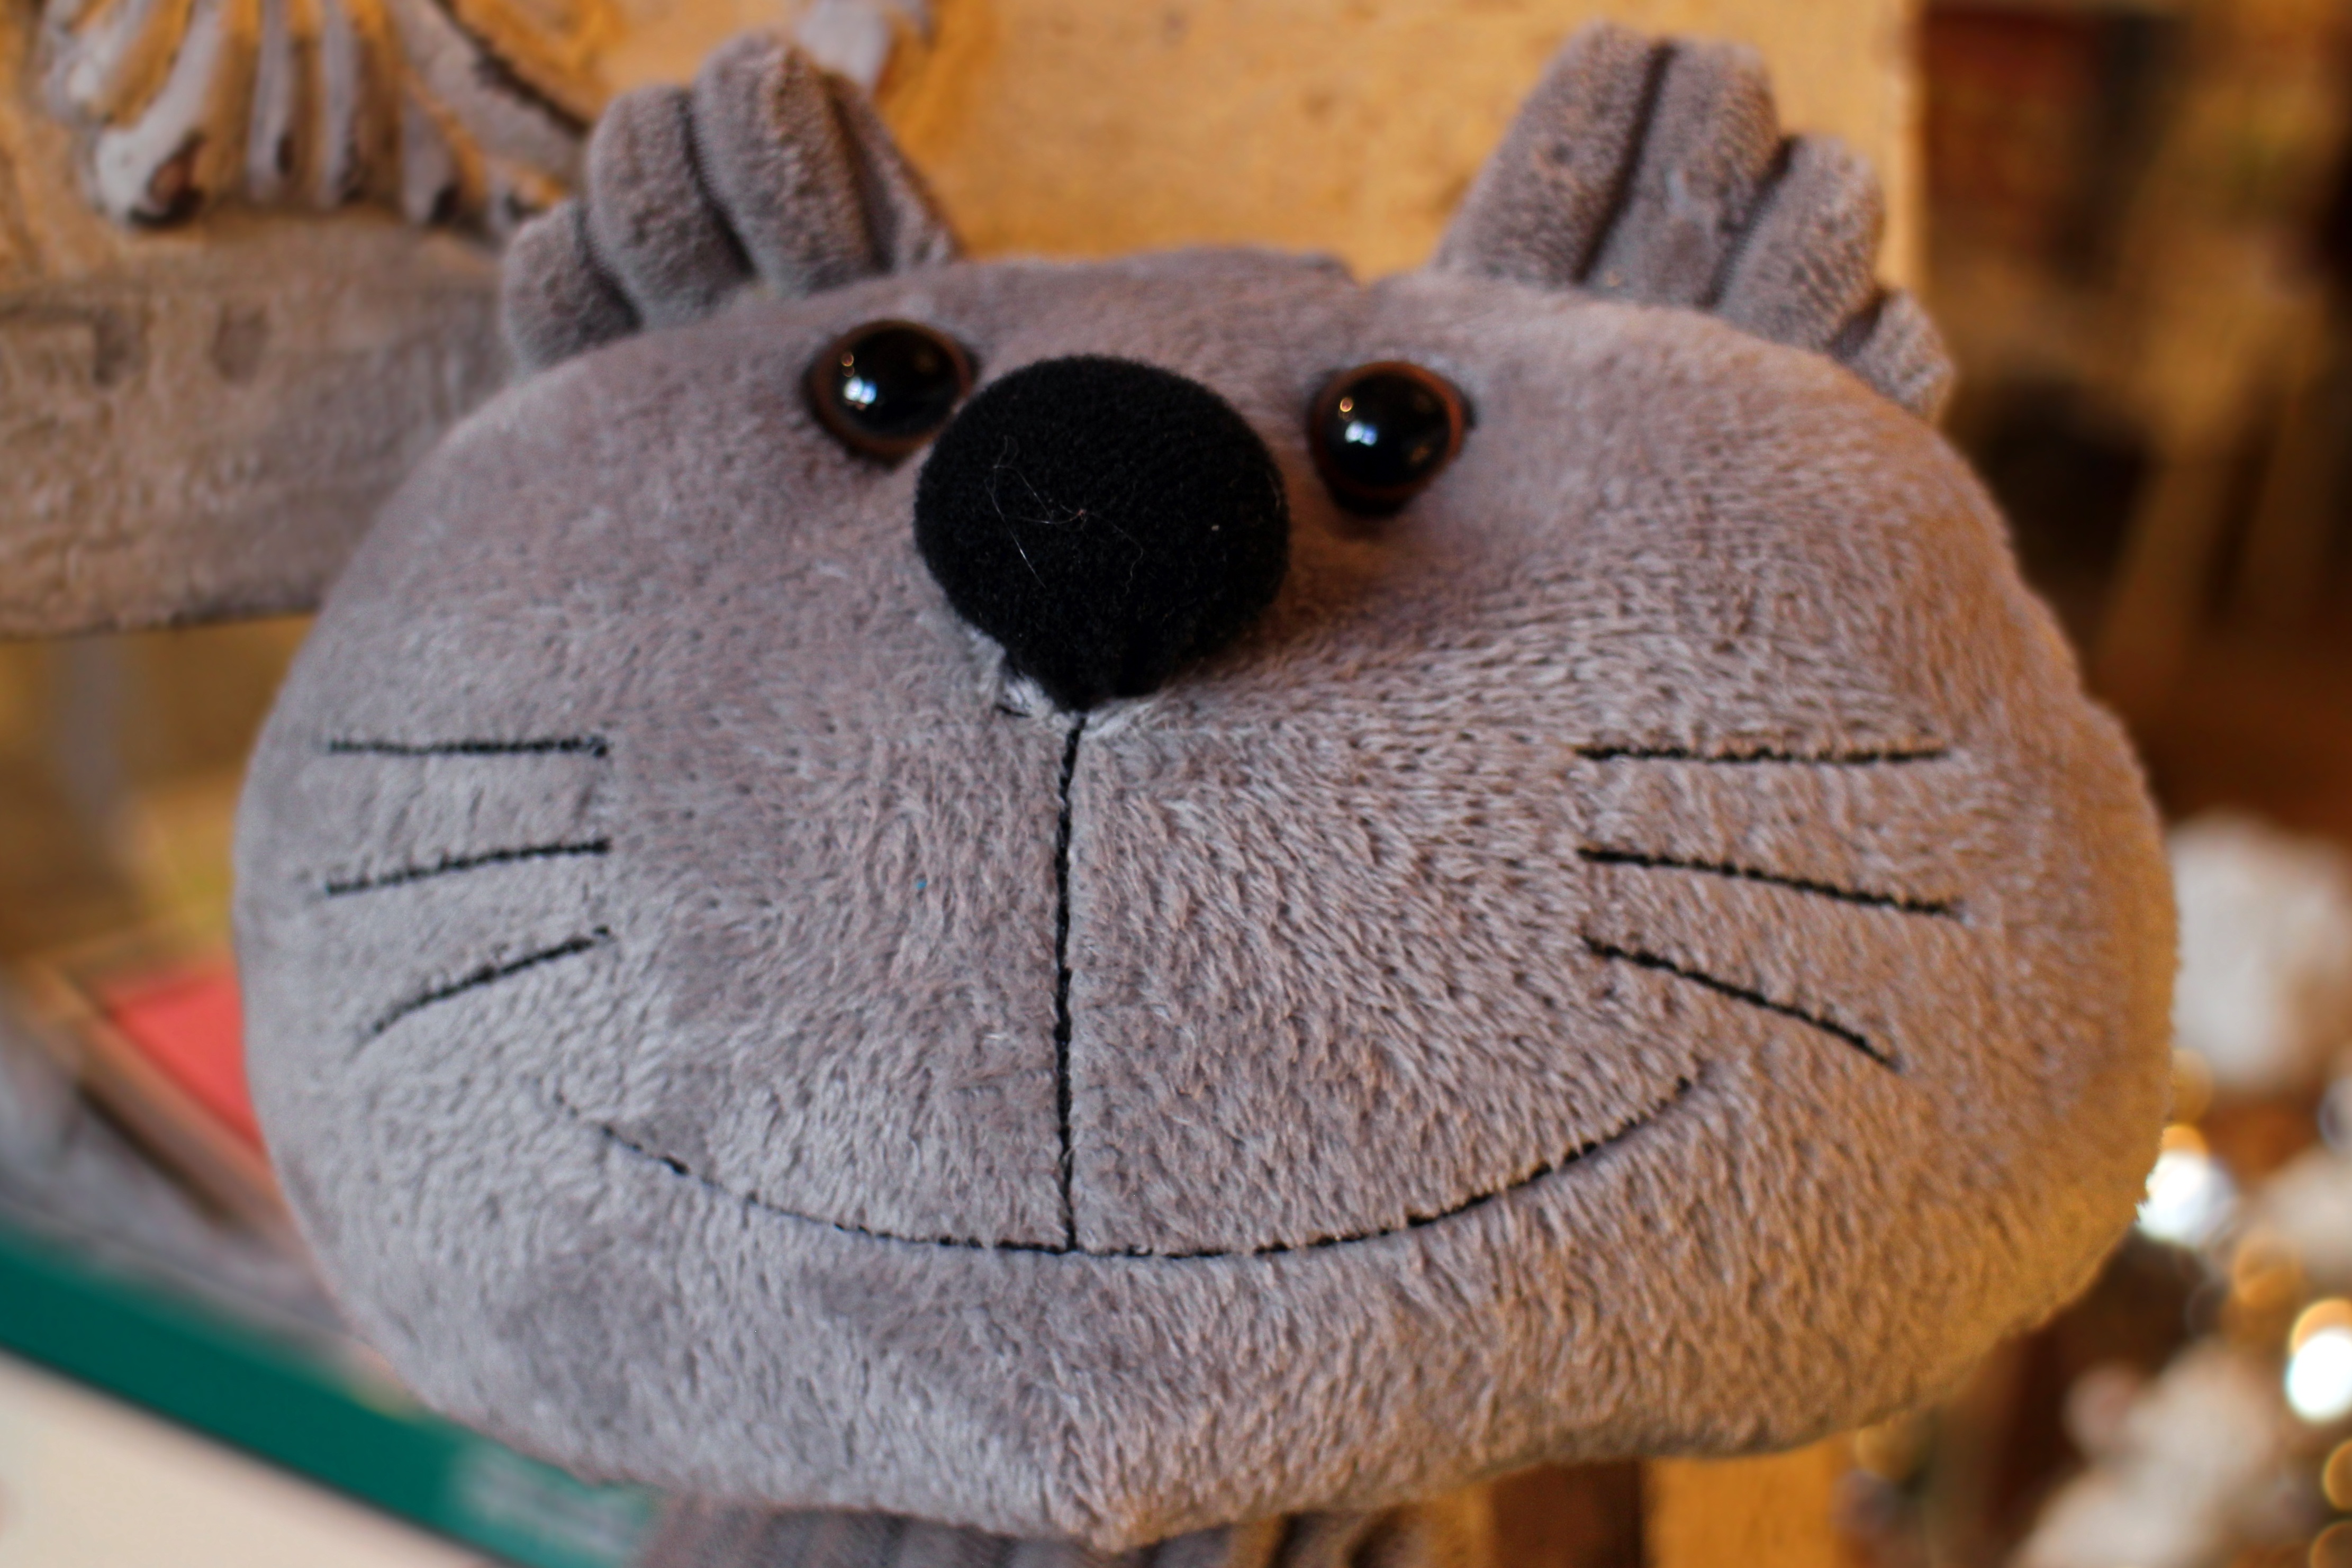
mouse, animal, portrait, cat, mammal, squirrel, face, figure, head, stuffed animal, koala, marsupial, cat face, soft toy, stuffed toy